Suphachai Phosu

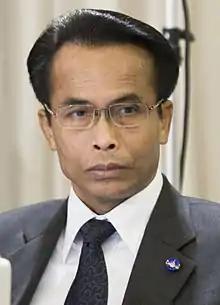
Suphachai Phosu in 2008.

Suphachai Phosu (born 1 January 1958; nickname: Kaew) is a Thai politician from the Bhumjaithai Party. He is currently serving as Second Deputy Speaker of the House of Representatives.